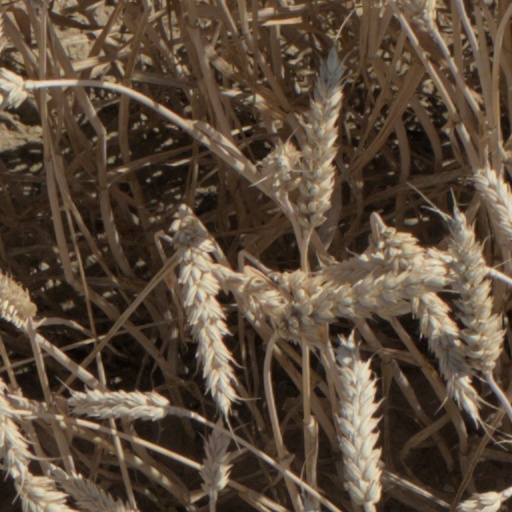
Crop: wheat